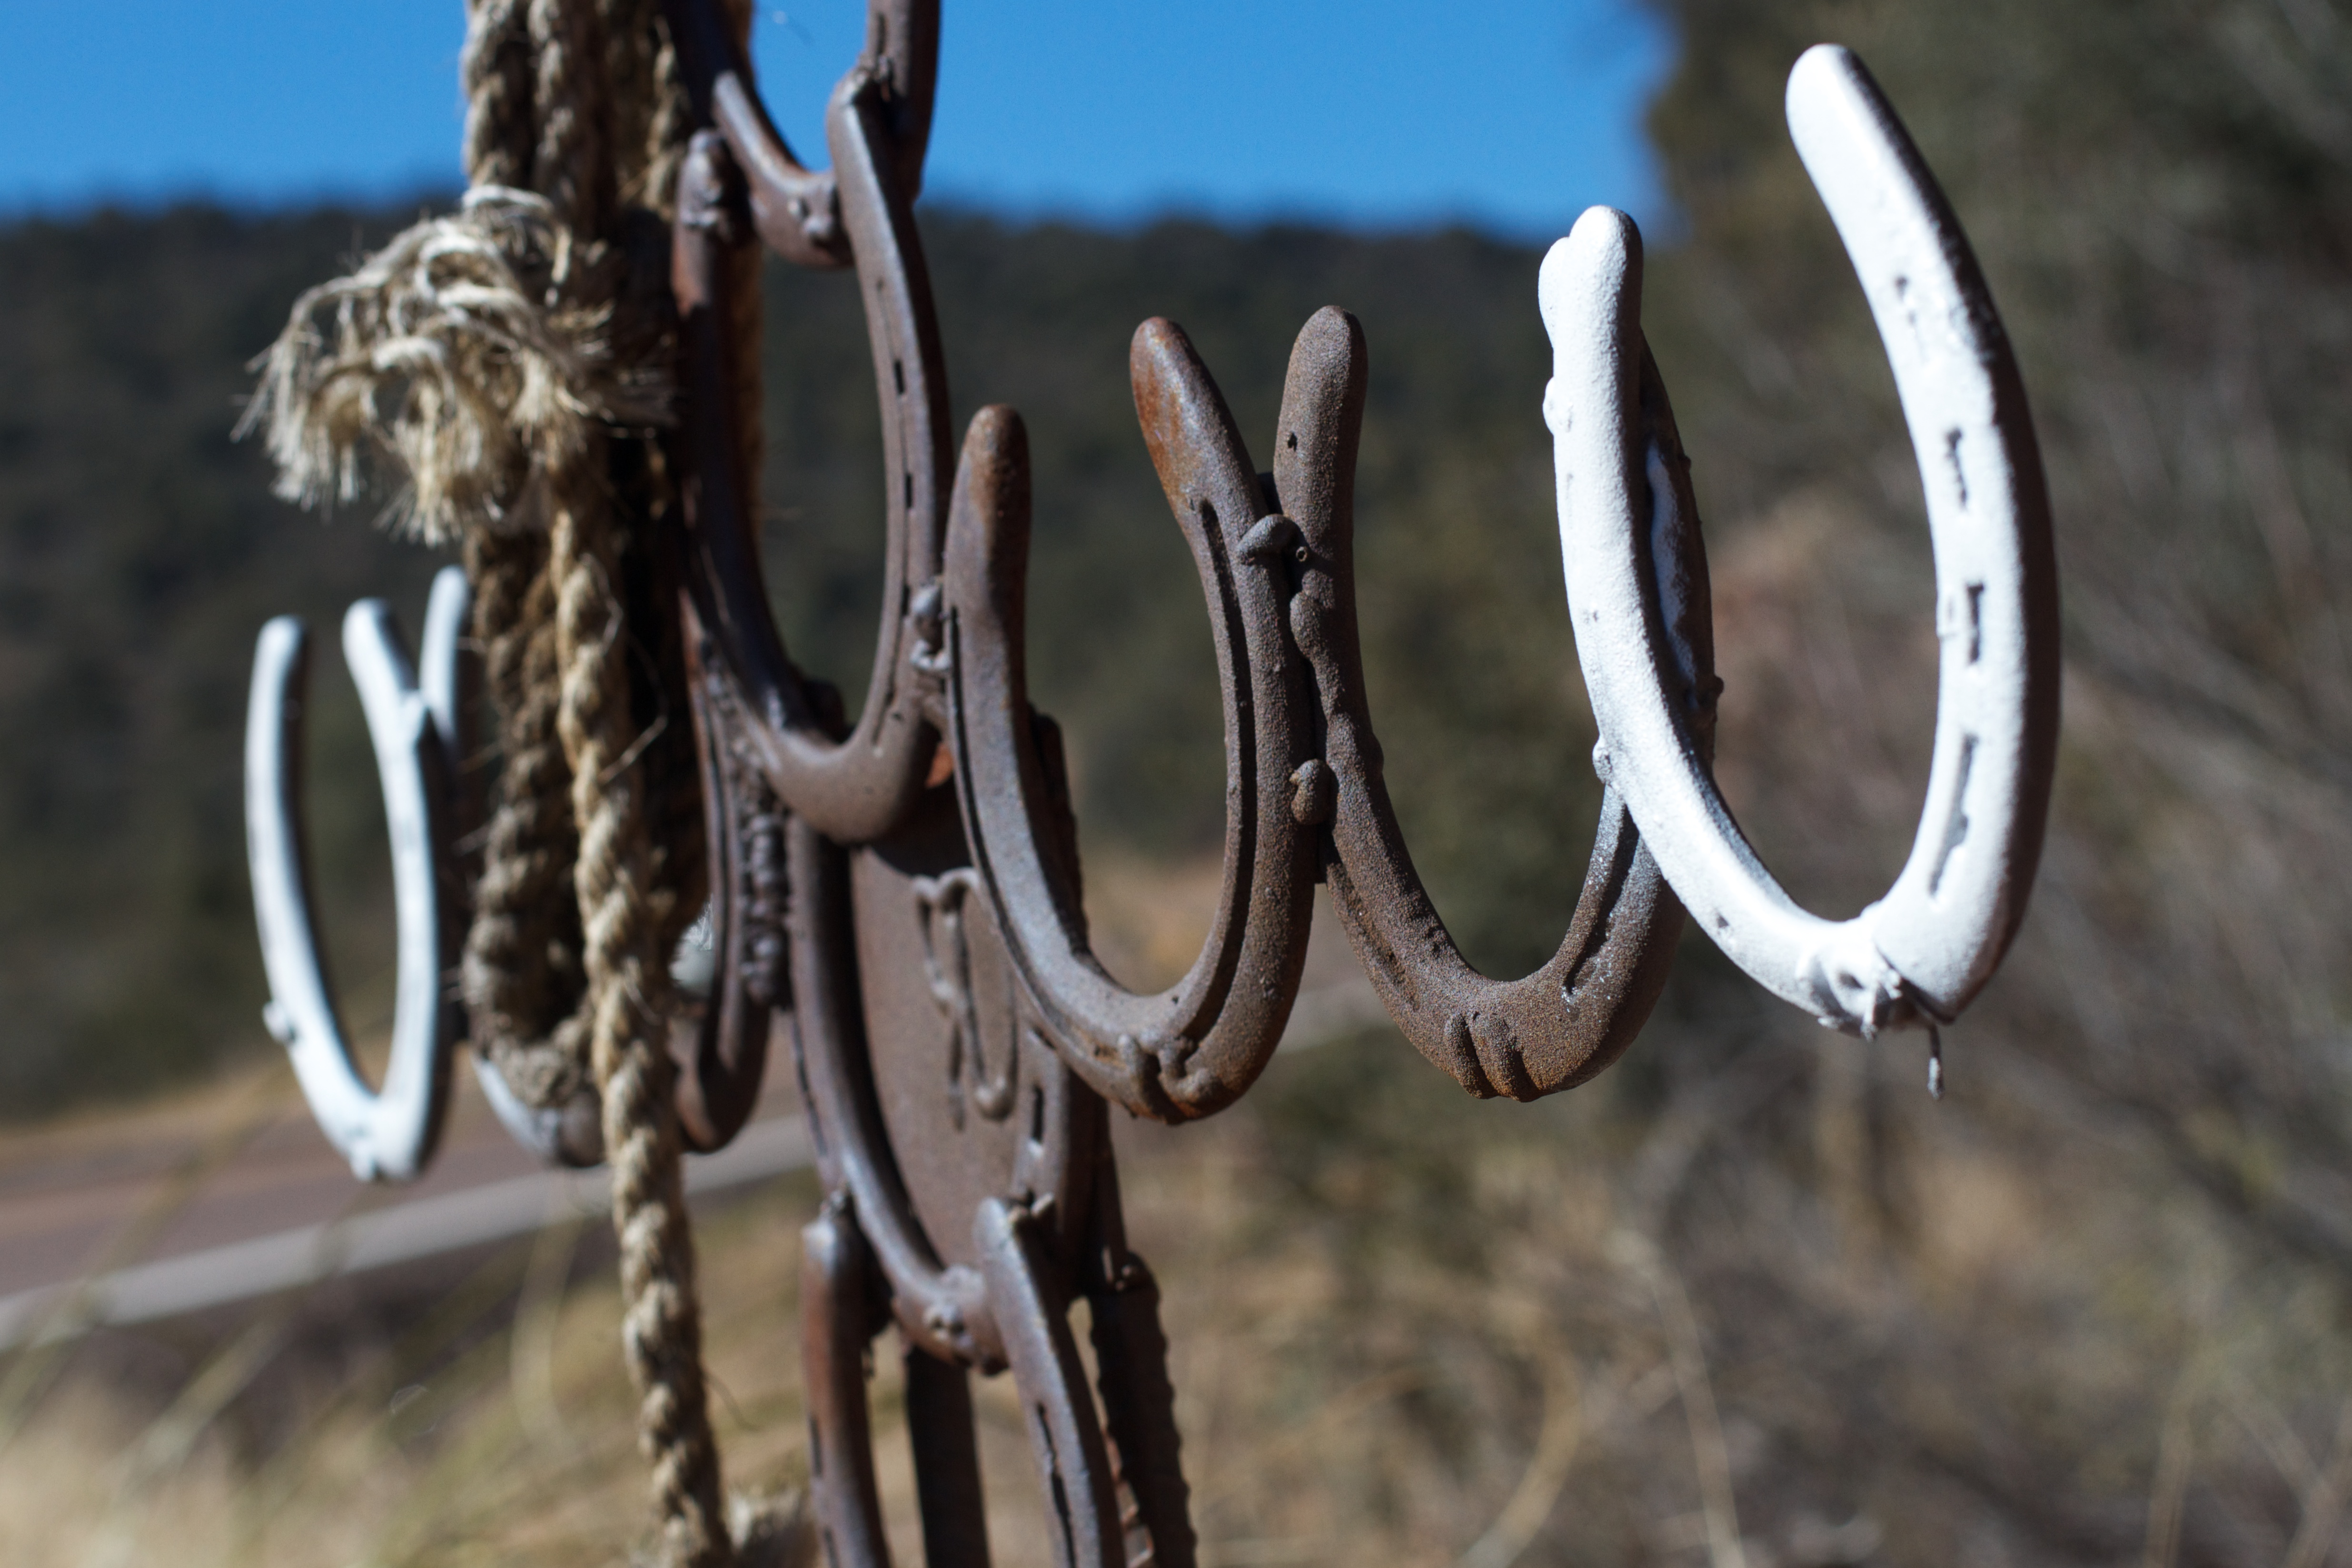
bicycle, vehicle, sports equipment, mountain bike, bridle, cool image, freeride, mountain biking, cycle sport, cyclo cross bicycle, cyclo cross, bicycle racing, road bicycle